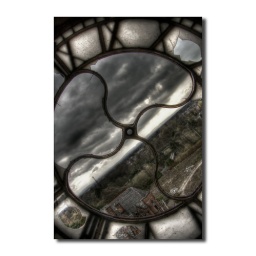
hdr pic taken from the clock tower at barnes hospital in stockport.